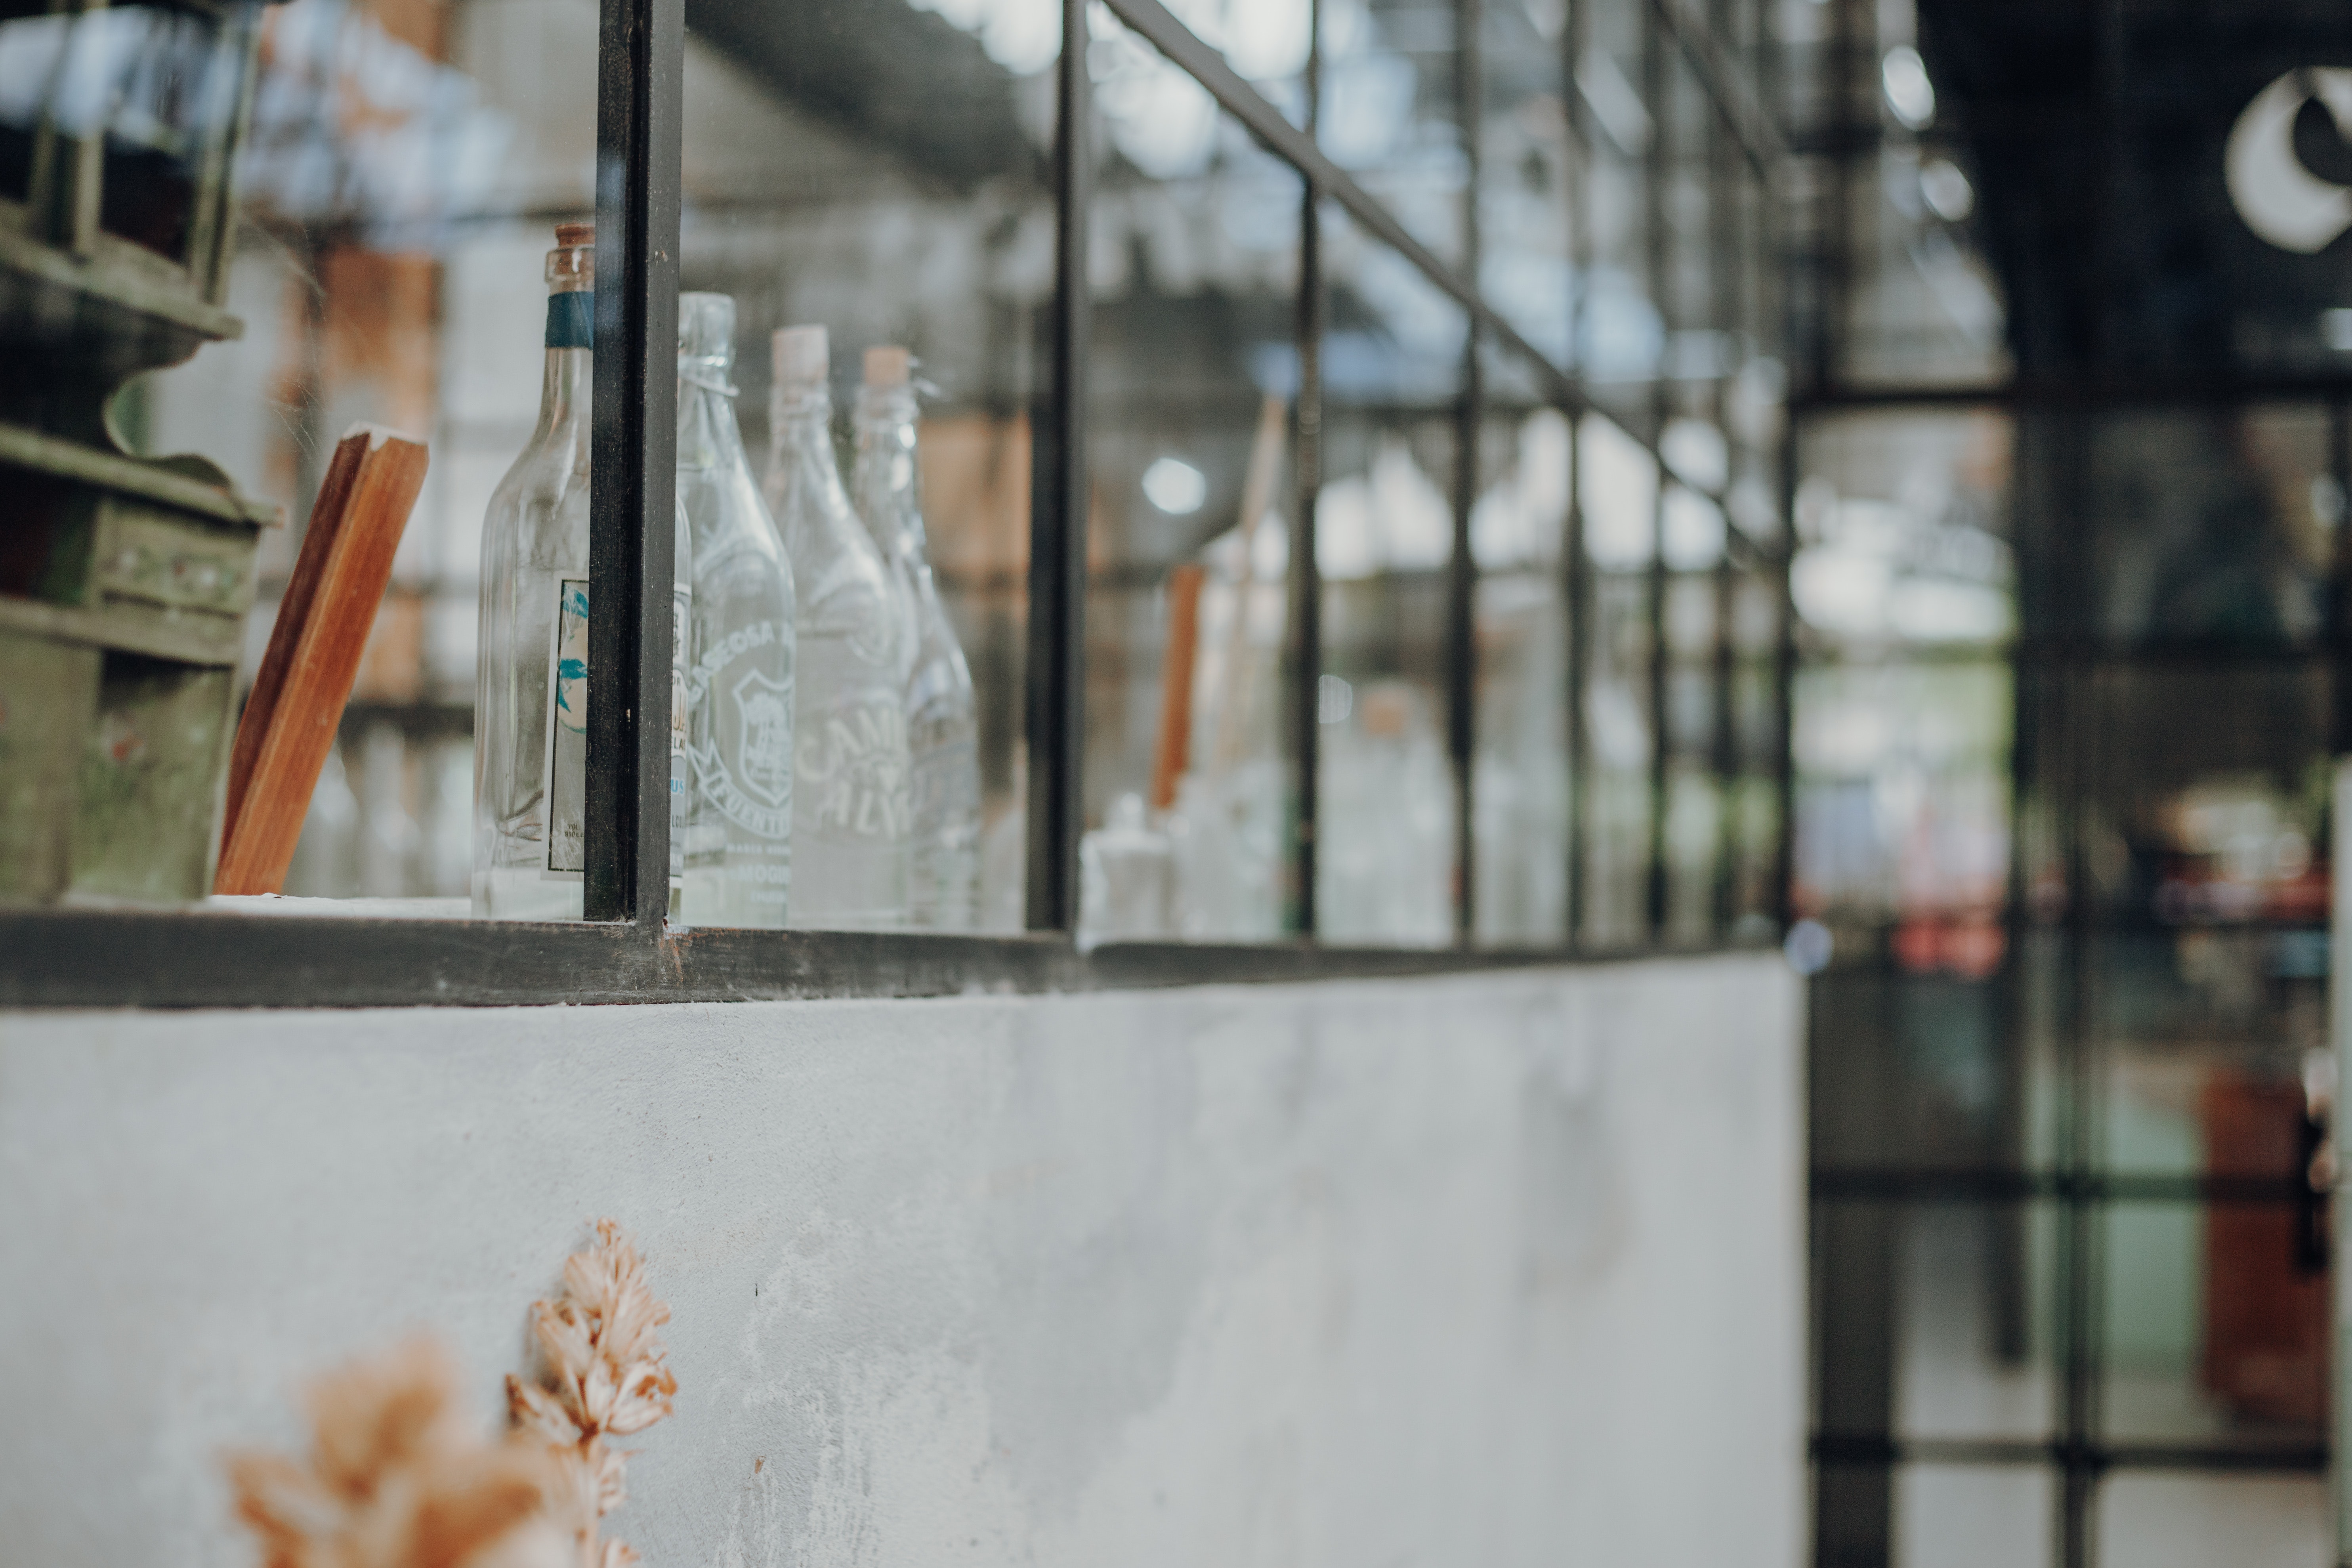
window, glass